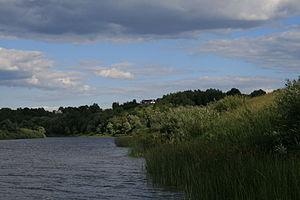
L'oblast de Kalouga est une division administrative de la Fédération de Russie. Elle fait partie du district fédéral central. Son centre administratif est la ville de Kalouga.